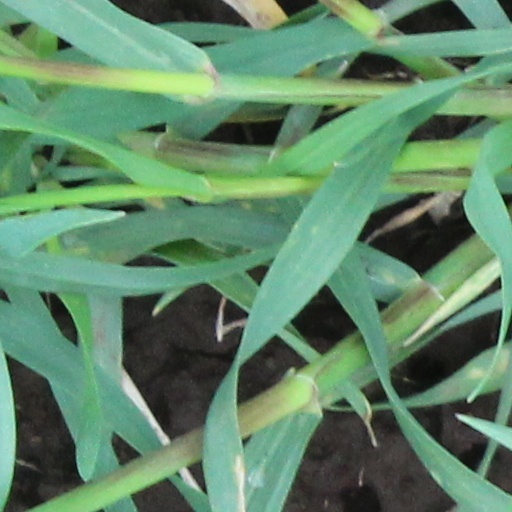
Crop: wheat